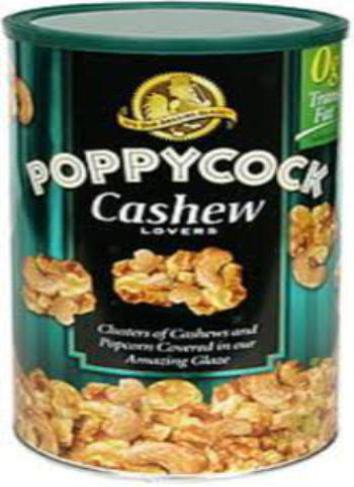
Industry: Food